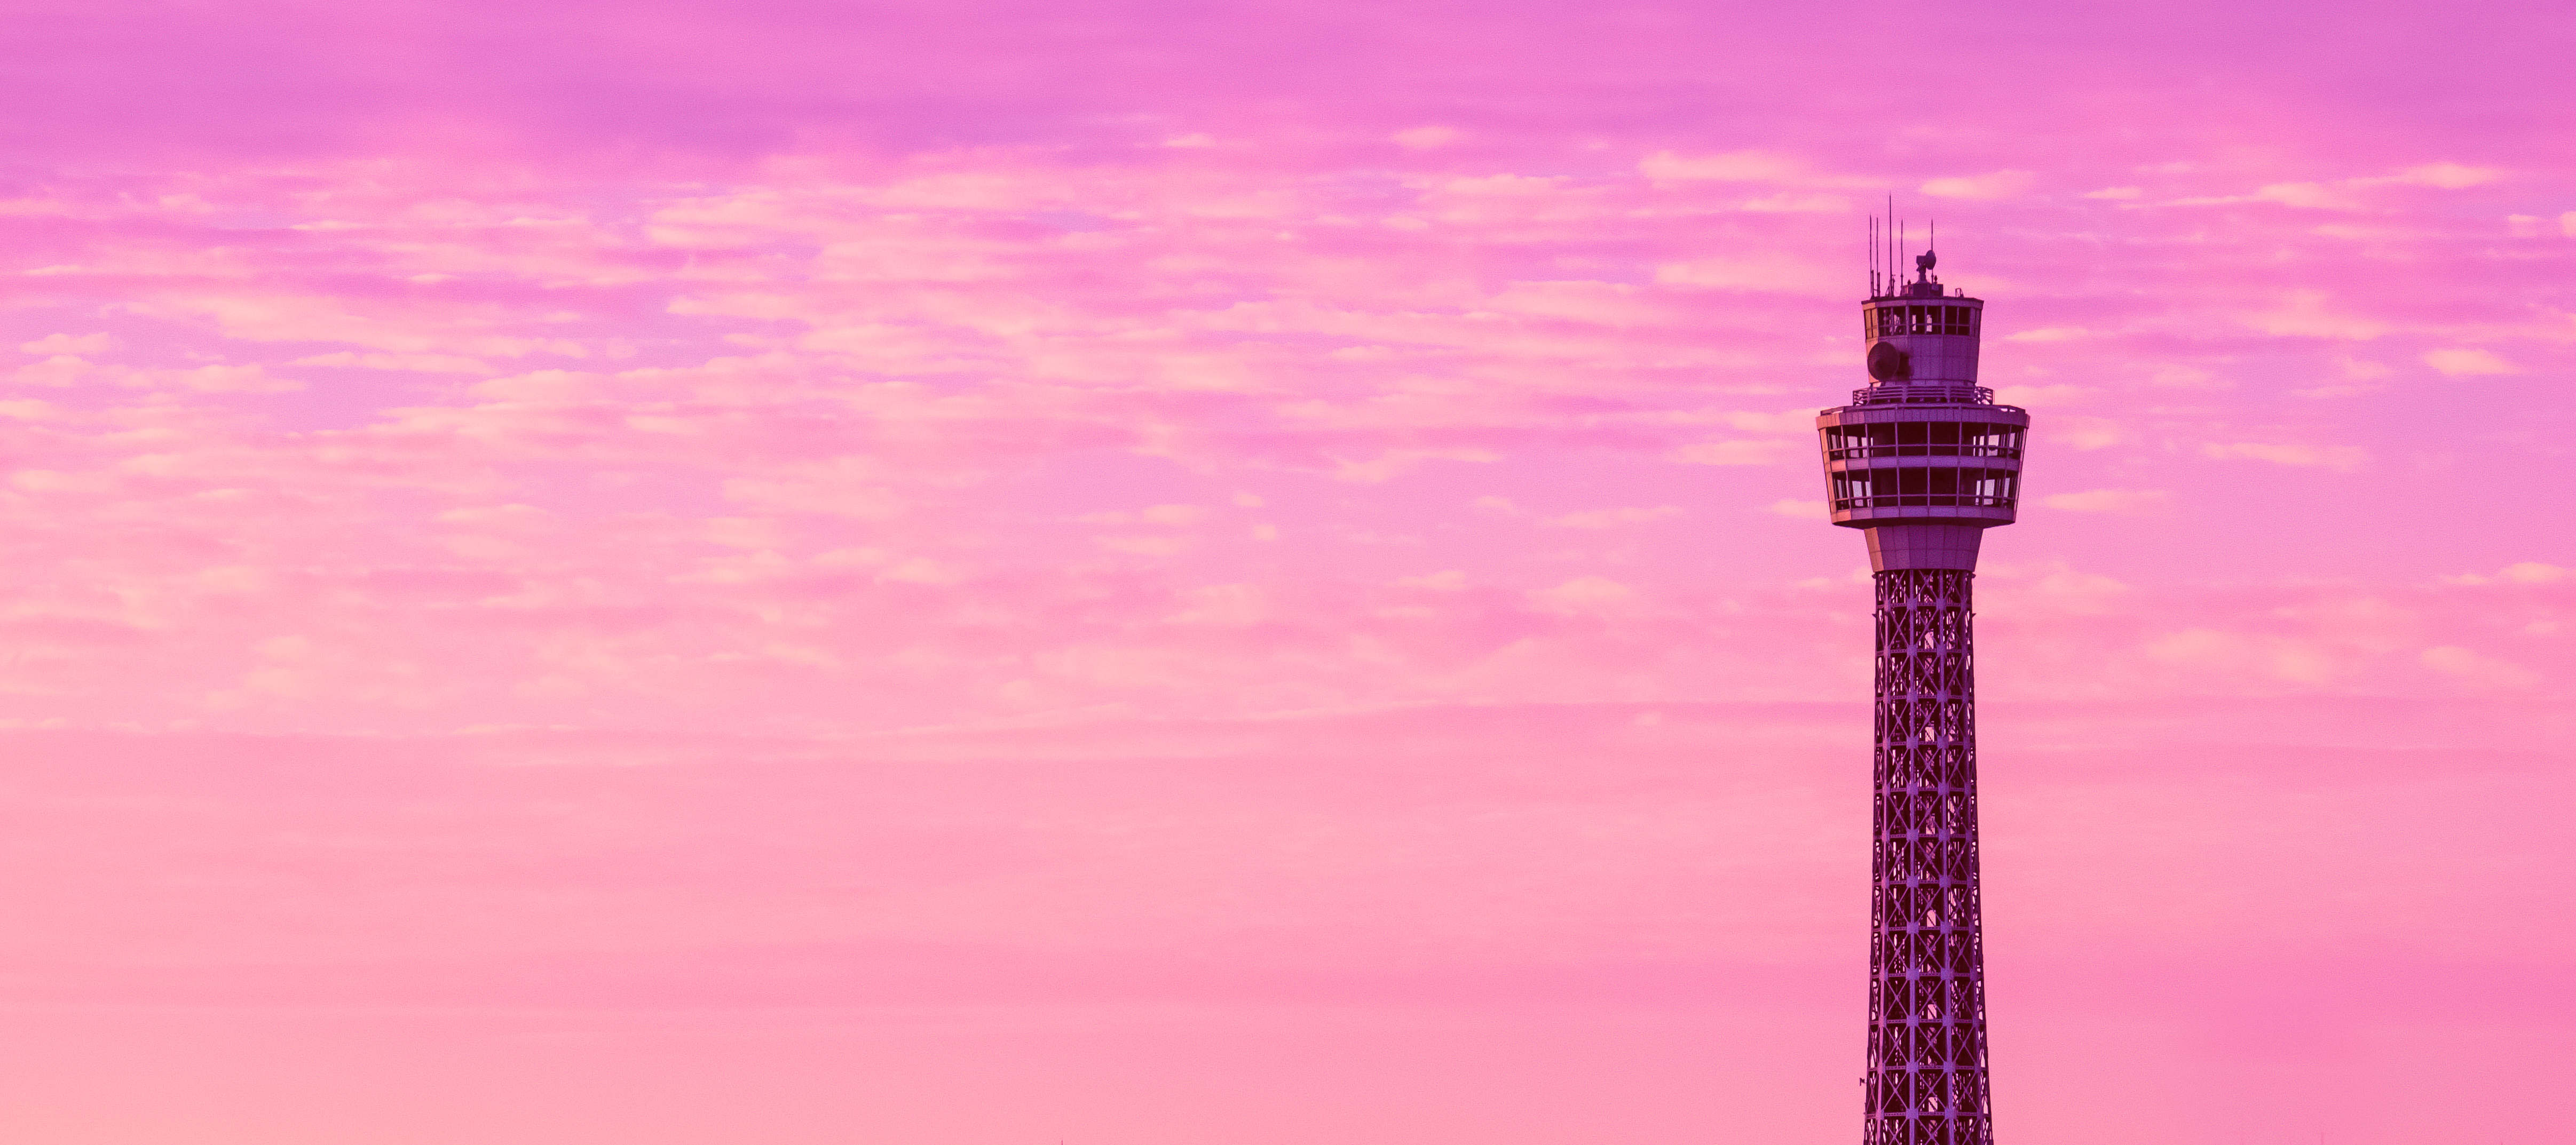
horizon, lighthouse, sky, dawn, dusk, tower, clouds, sony, yokohama, morningdawn, sal70300g, osanbashipier, slta57, yokohamamarinetower, afterglow